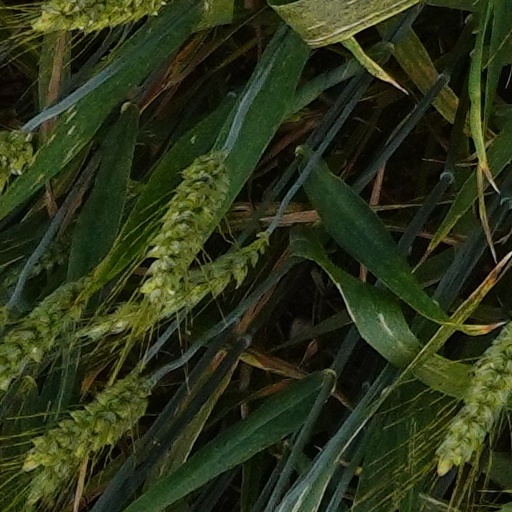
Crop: wheat